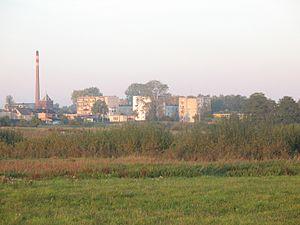
Moszczenica est un village de la gmina de Moszczenica, du powiat de Piotrków, dans la voïvodie de Łódź, situé dans le centre de la Pologne.